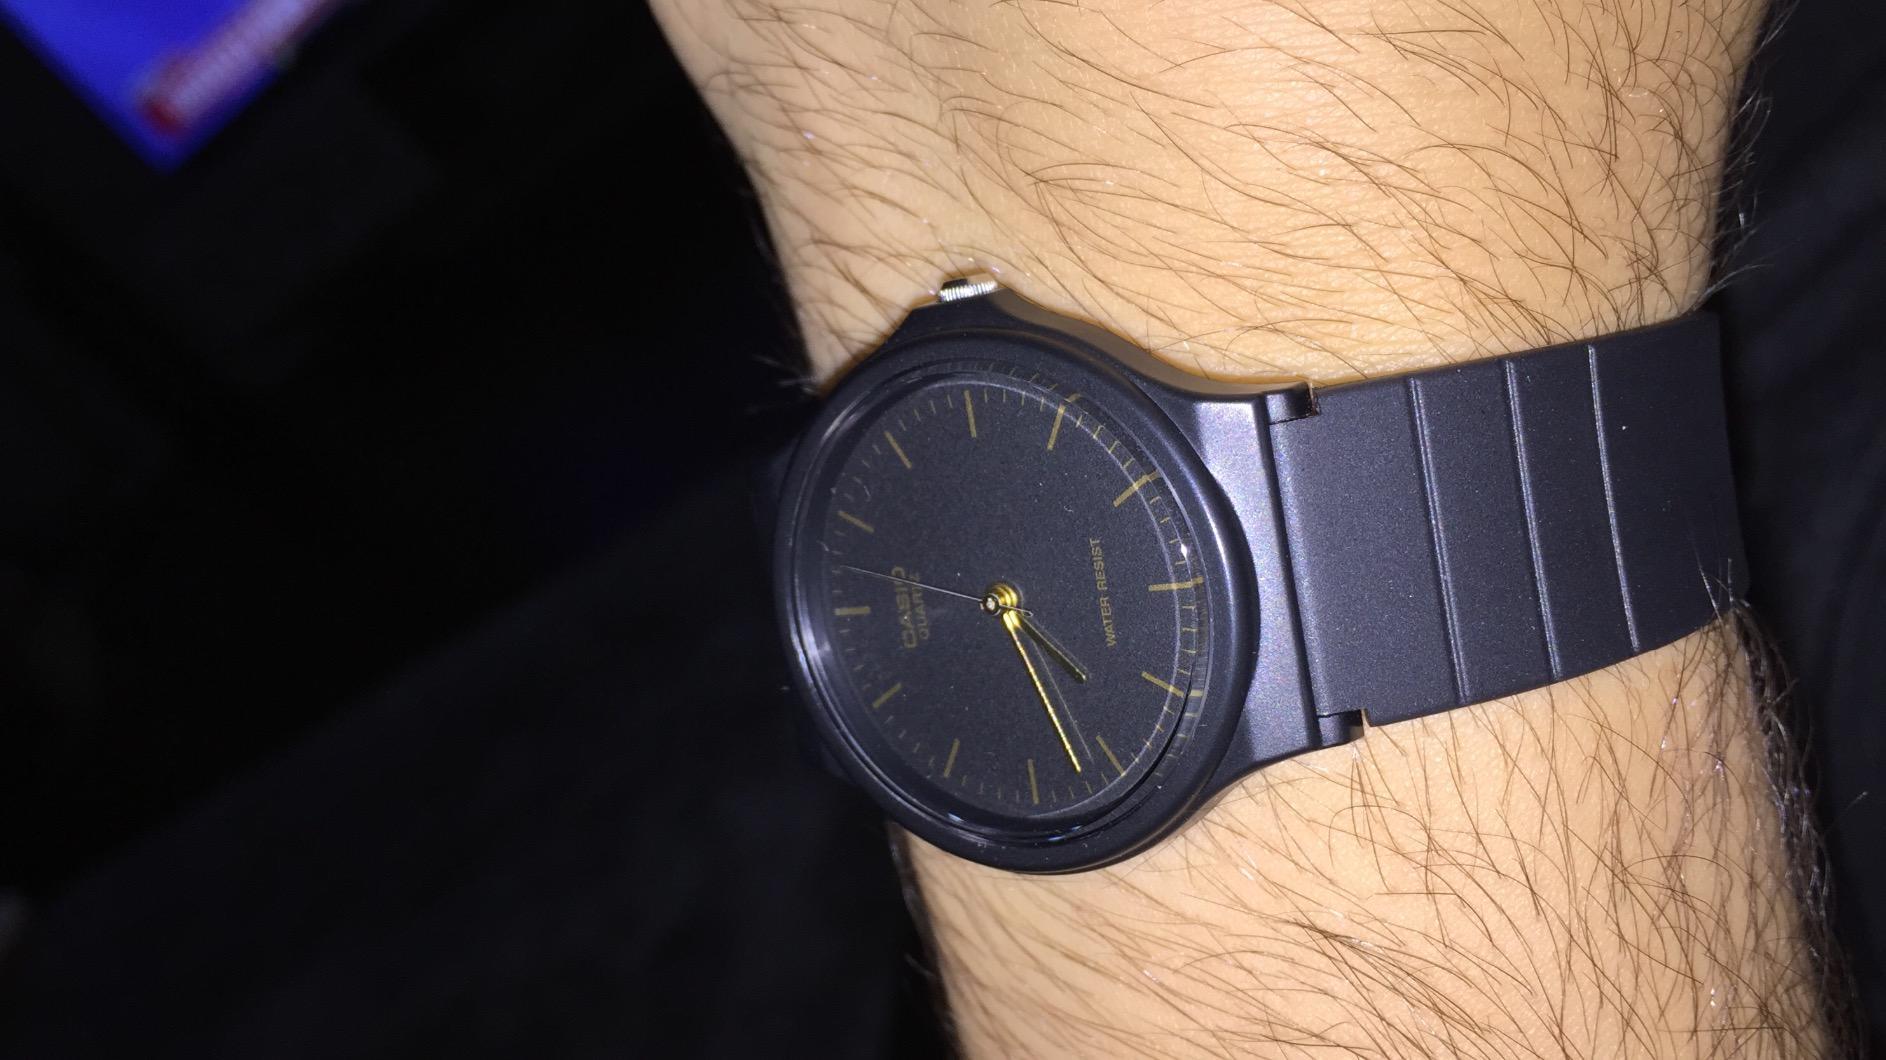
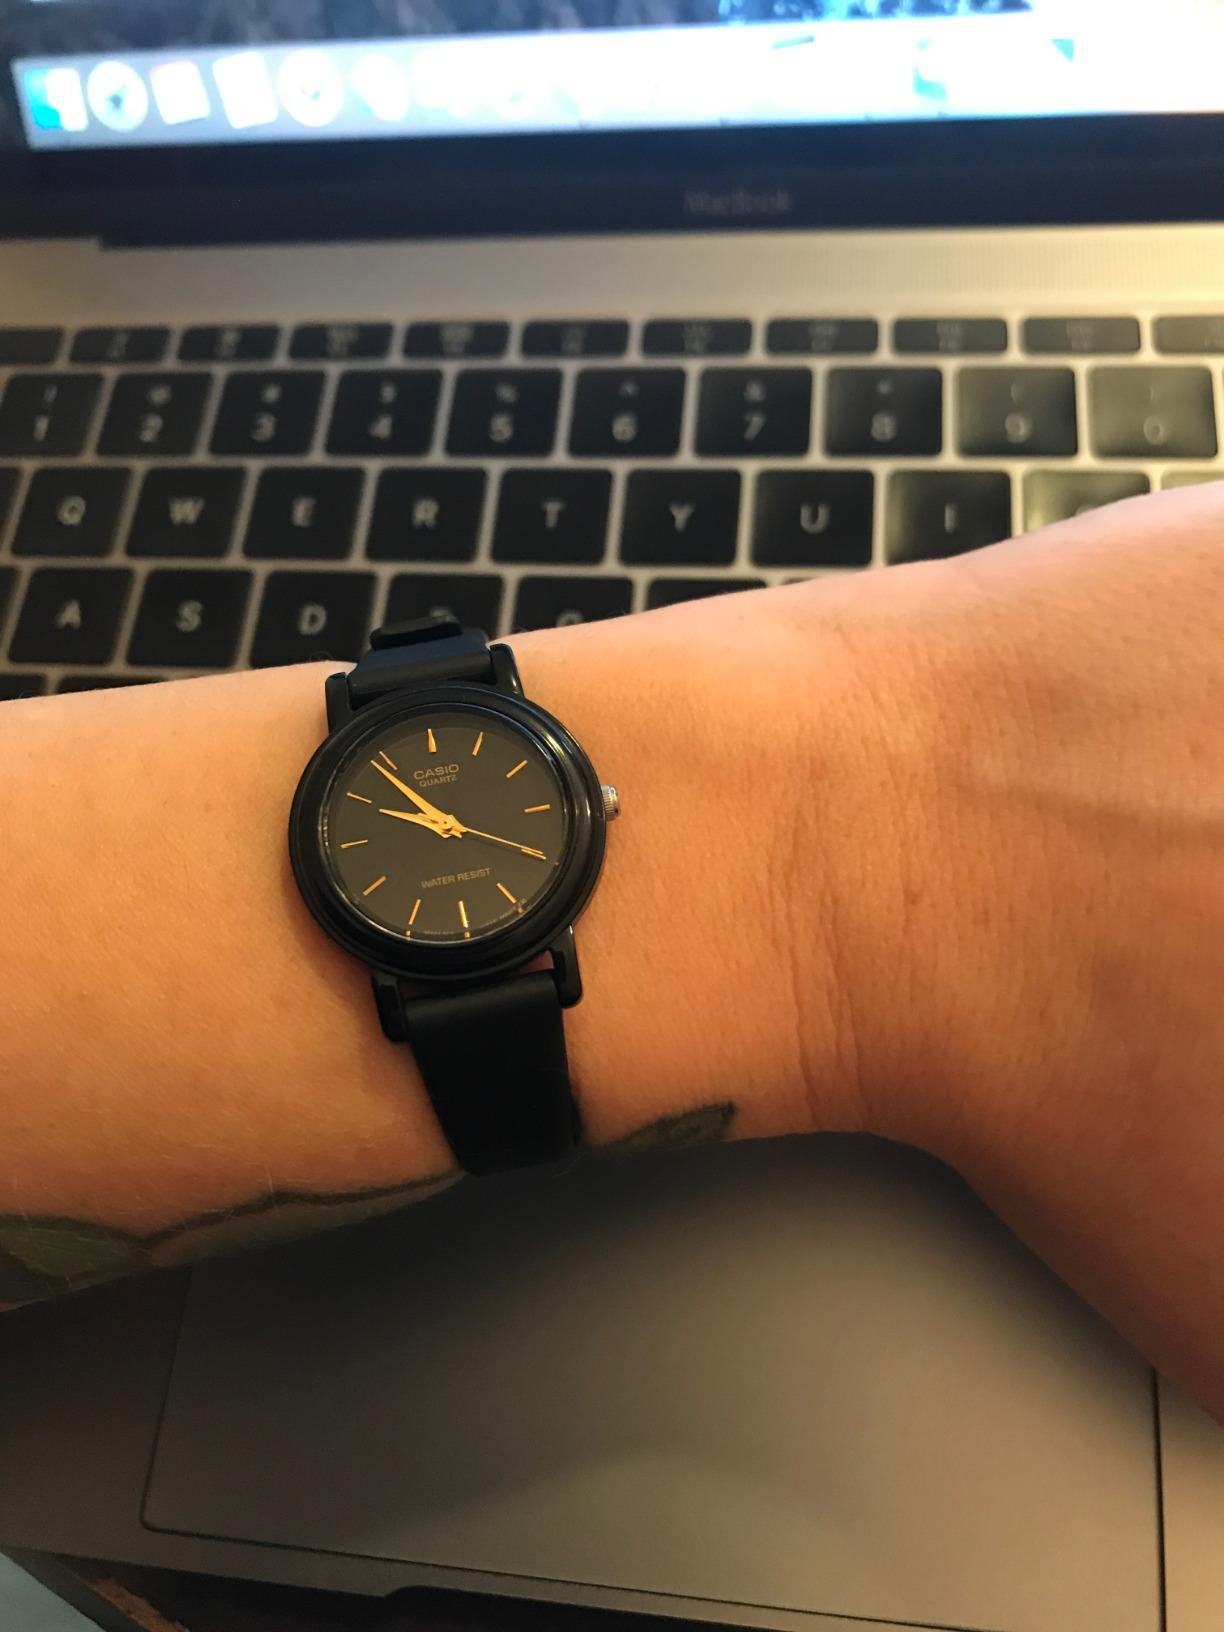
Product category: accessories_watch
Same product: no